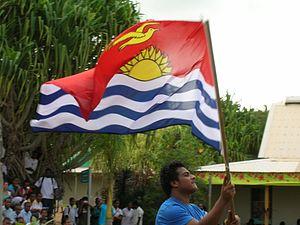
Le drapeau des Kiribati fut créé à l'origine comme armoiries en 1937 par sir Arthur Grimble, commissaire-résident des îles Gilbert et Ellice. Sous forme de drapeau, il a été adopté comme drapeau national le 12 juillet 1979 lors de l'indépendance de la république.